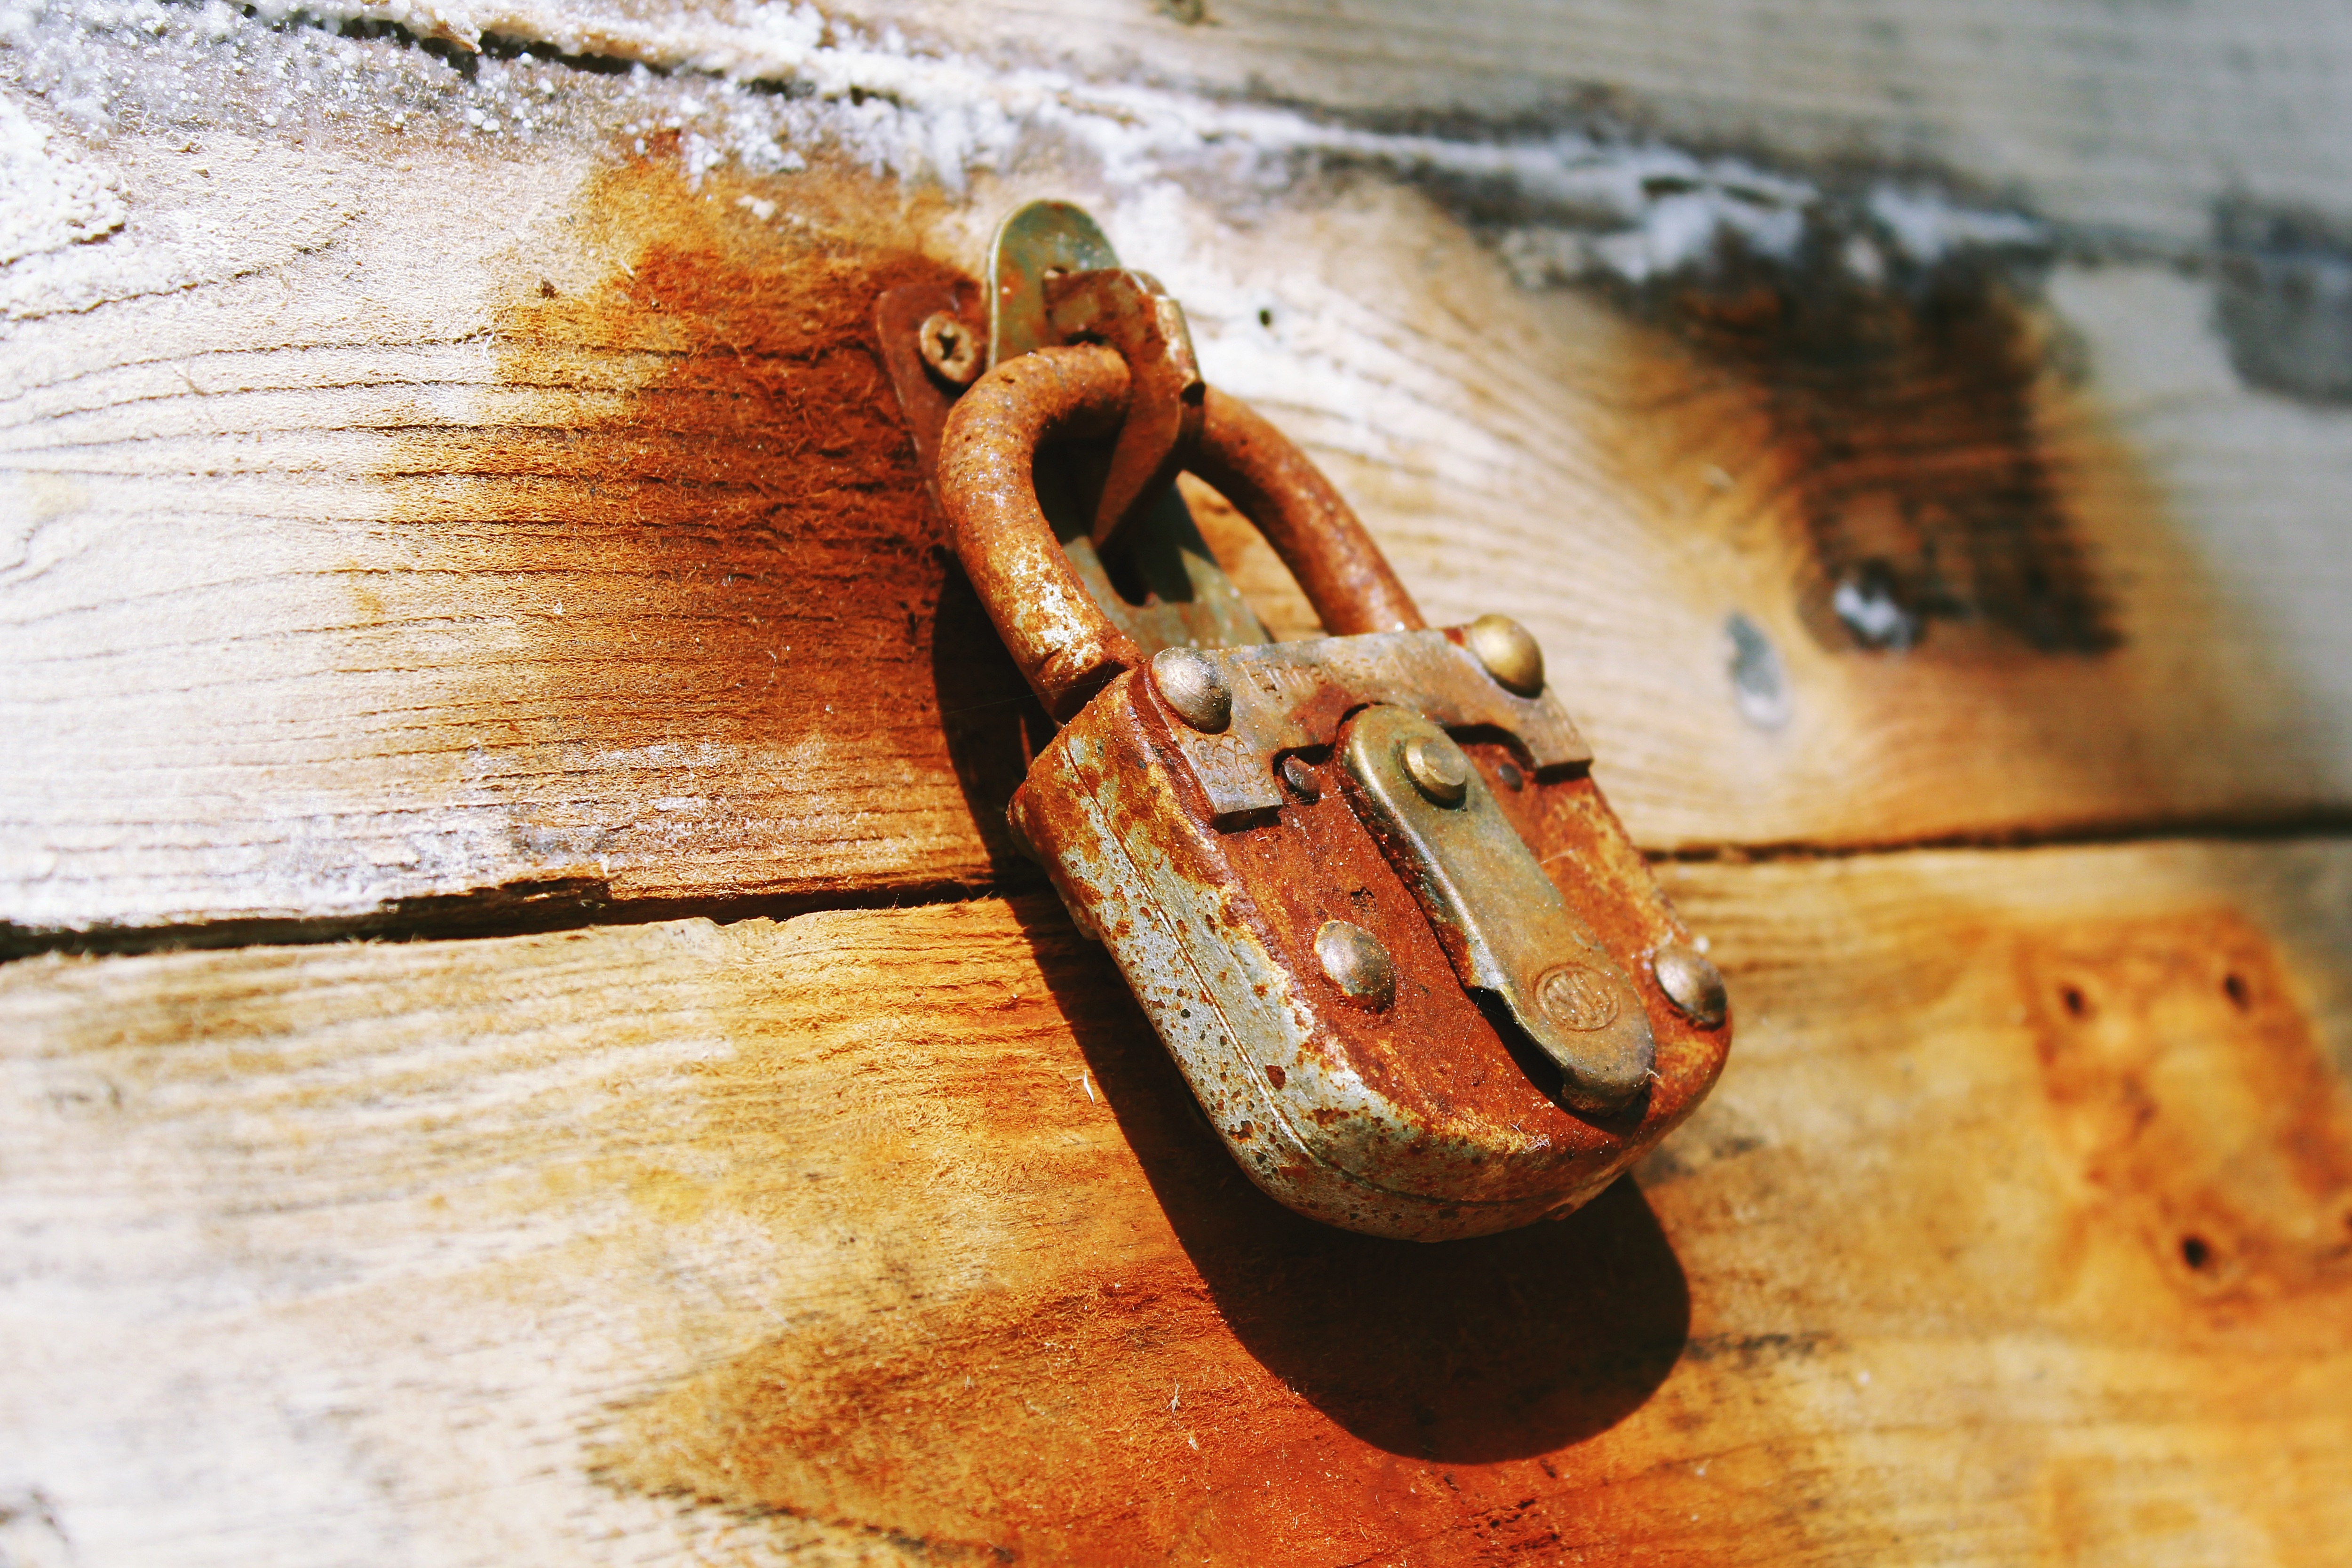
hand, wood, number, old, rust, metal, castle, close, door, security, painting, padlock, close up, art, wooden door, bolt, rusted, closed, iron, carving, connection, protect, secure, access, input, stainless, locks to, capping, shut off, blocked, lockable, security lock